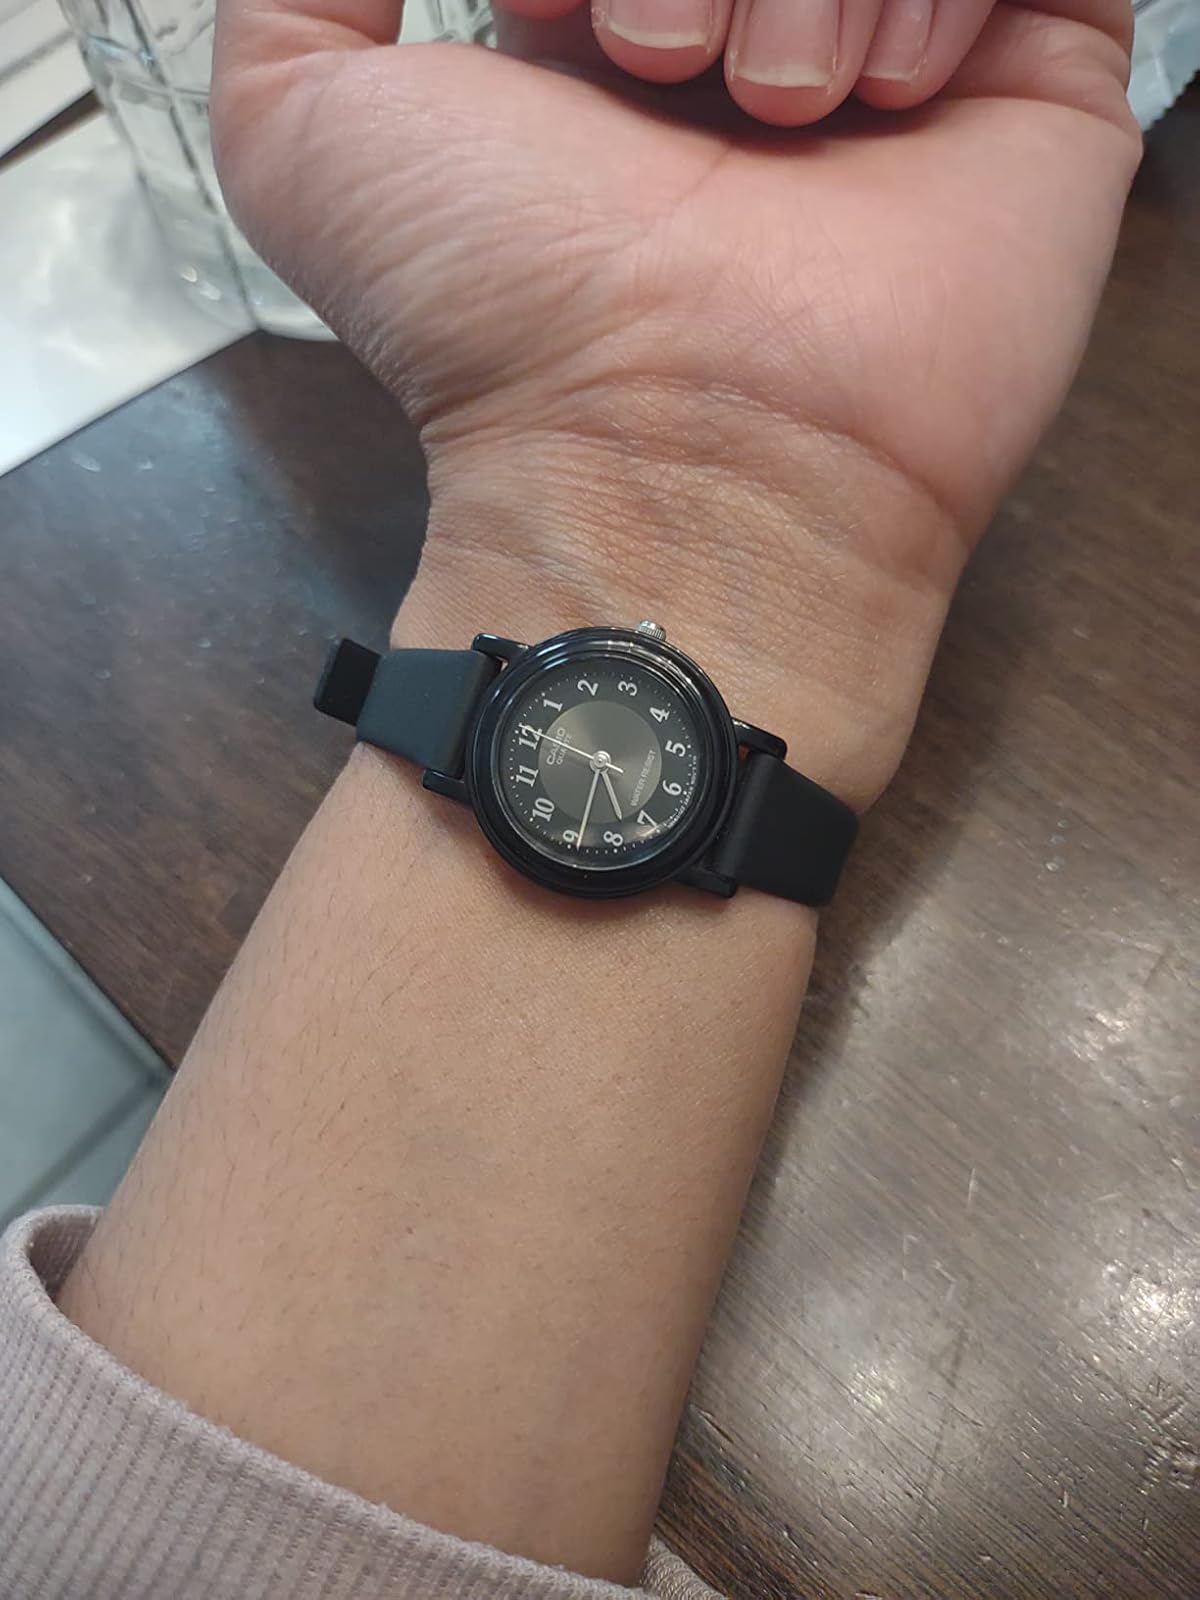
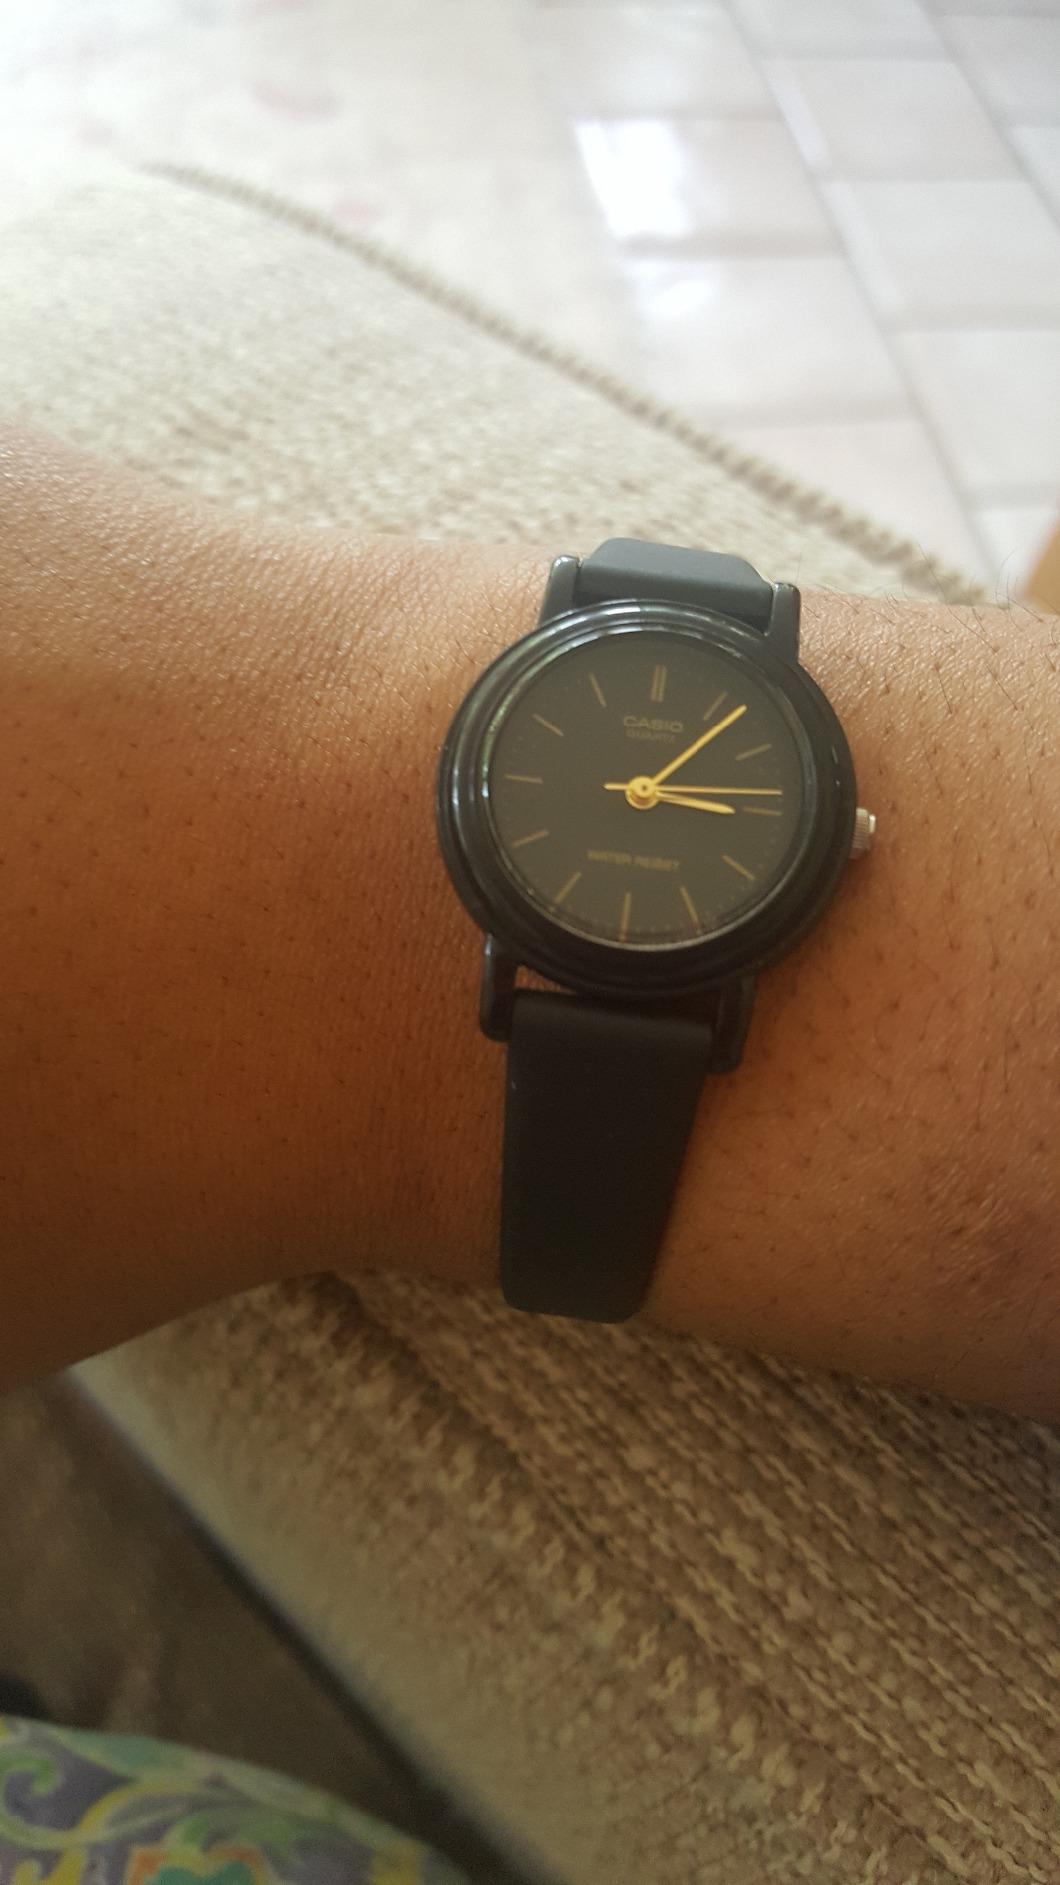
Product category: accessories_watch
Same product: no